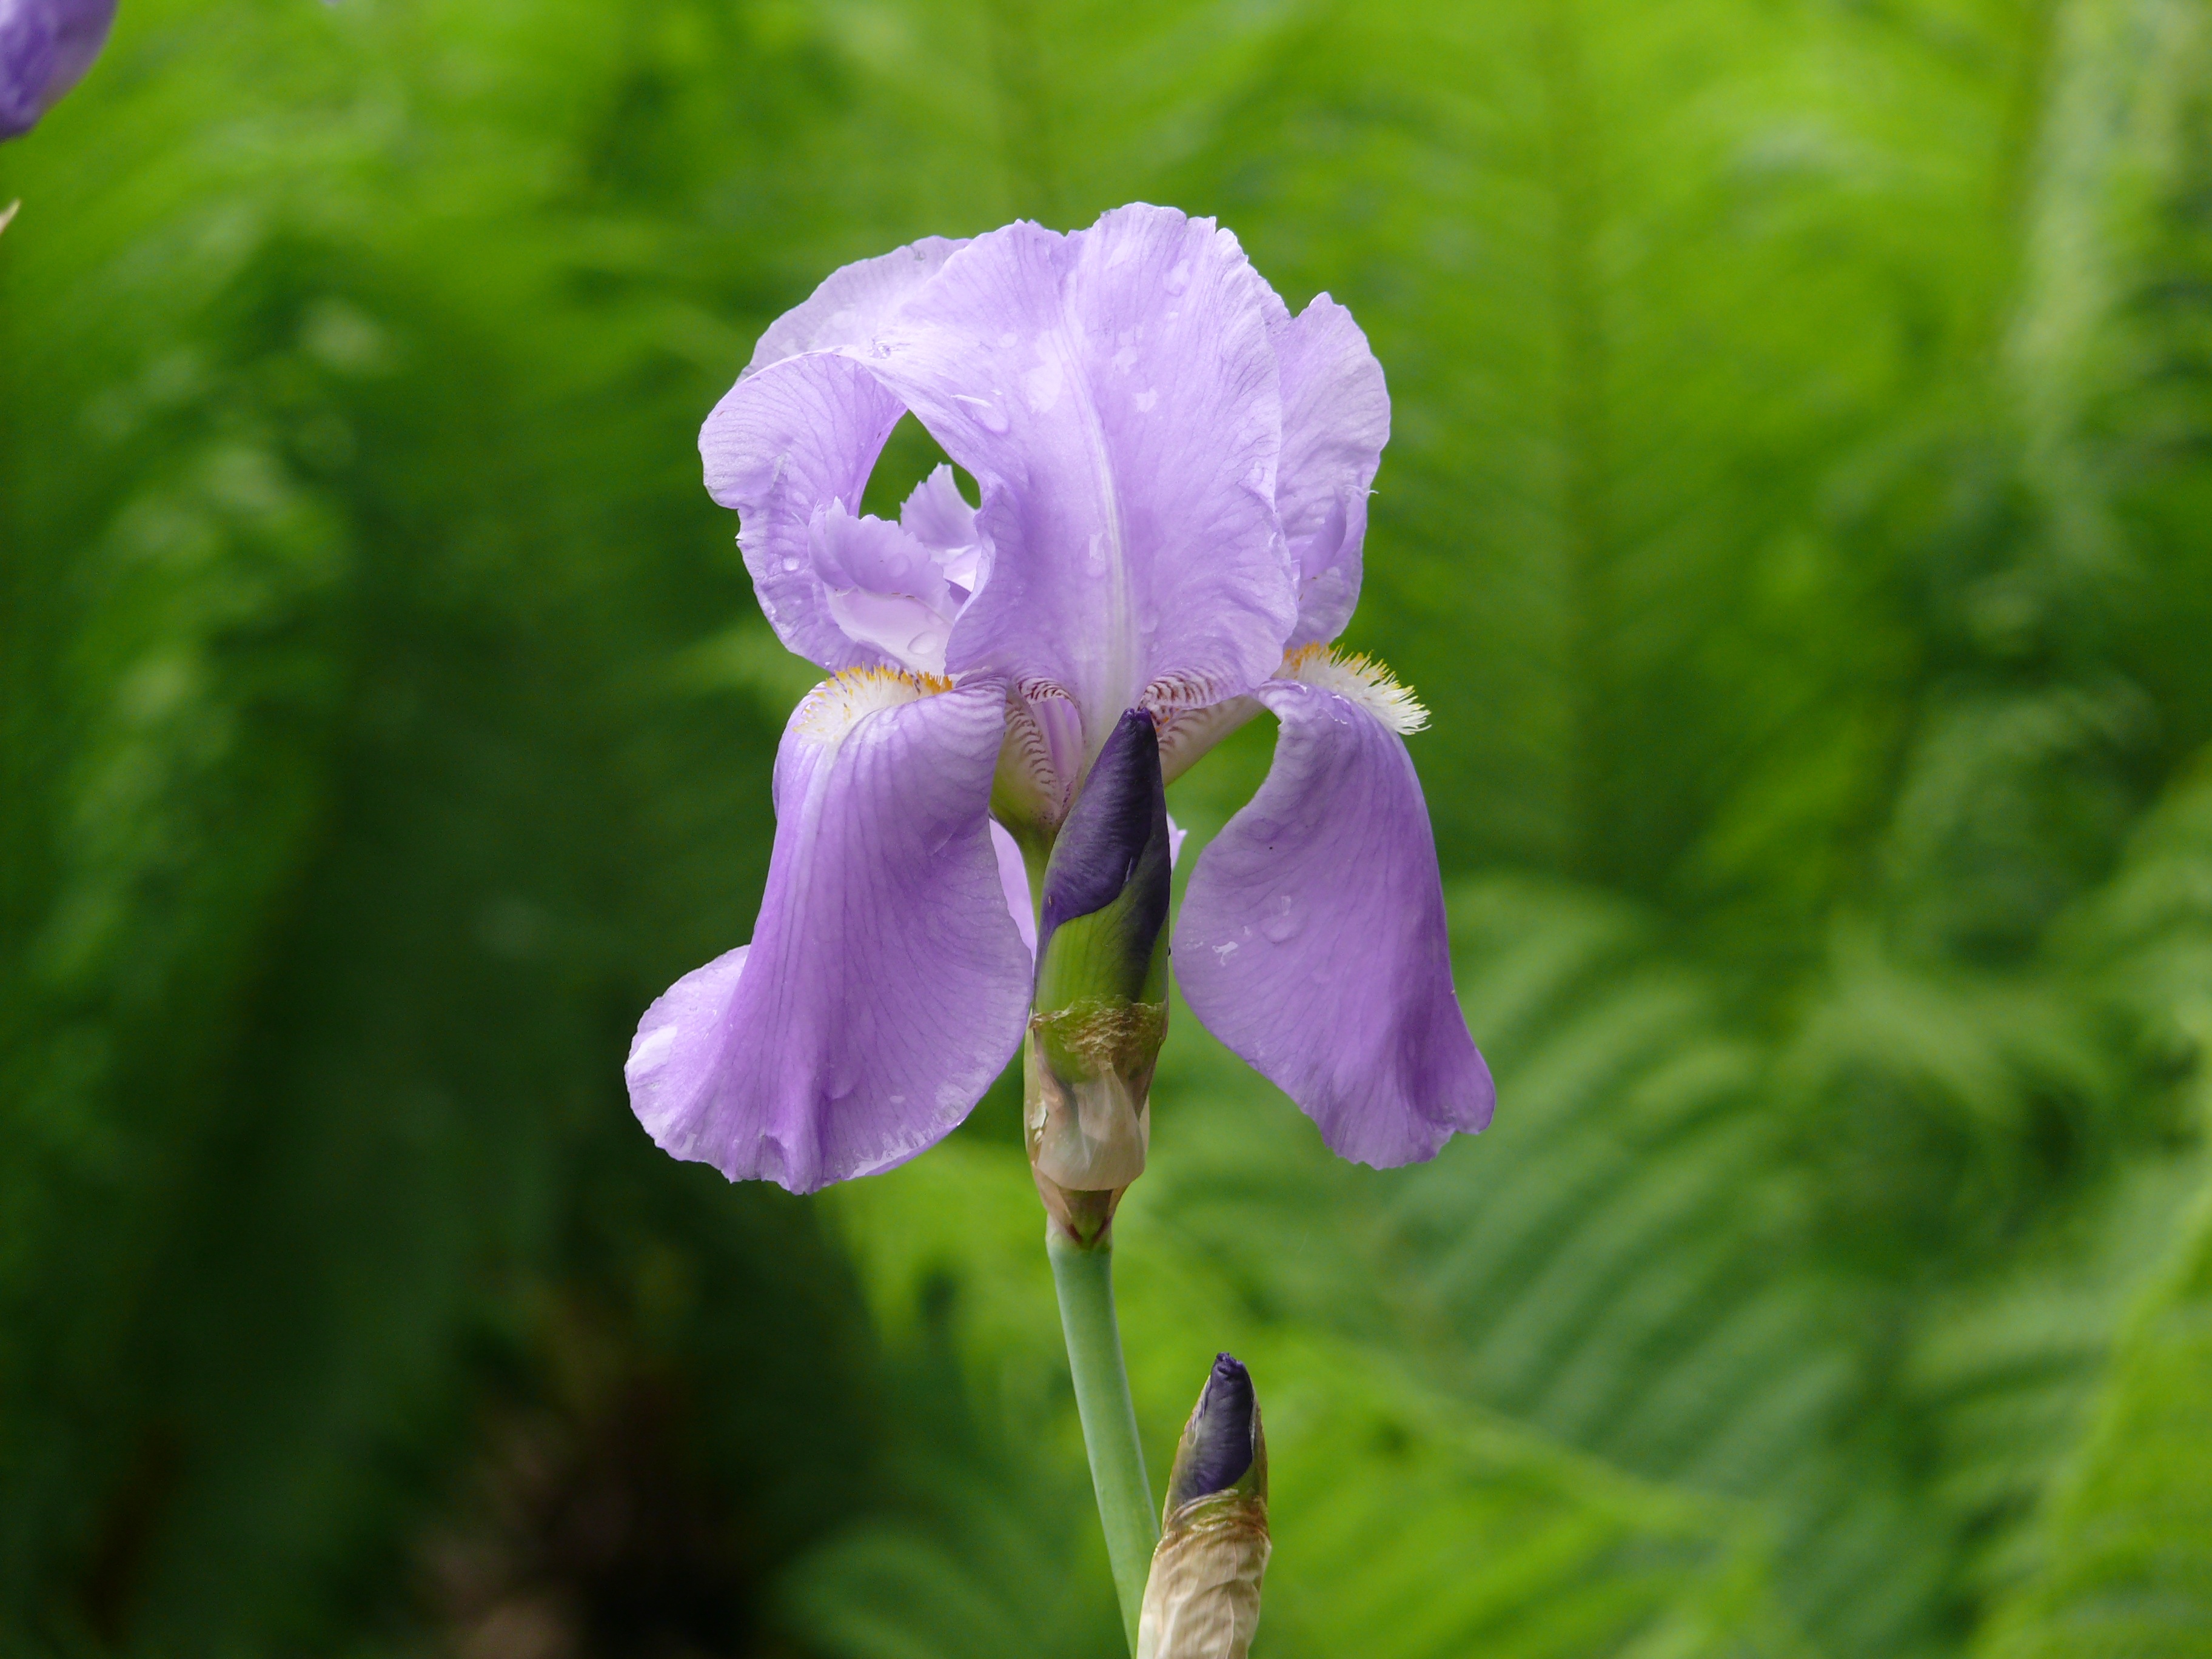
nature, plant, flower, purple, bloom, botany, flora, plants, wildflower, flowers, iris, eye, purple flower, macro photography, flowering plant, land plant, violet family, dayflower family, iris family